Kebaya

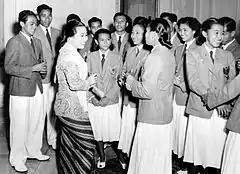
Fatmawati Sukarno, Indonesian first lady in kebaya with Indonesian athletes for the Asian Games in New Delhi (1951)

In Java, the kebaya worn by ladies of Chinese ancestry is called "kebaya encim", derived from the name "encim" or "enci" to refer to a married Chinese woman. It was commonly worn by Chinese ladies in Javan coastal cities with significant Chinese settlements, such as Semarang, Lasem, Tuban, Surabaya, Pekalongan and Cirebon. Encim kebaya is also adopted as the traditional attire of Betawi people of Jakarta, thus it is no longer worn solely by Chinese Indonesians, but also by local Betawi people. It marked differently from Javanese kebaya with its smaller and finer embroidery, lighter fabrics and more vibrant colors, made from imported materials such as silk and other fine fabrics. The encim kebaya fit well with vibrant-colored kain batik pesisiran (Javan coastal batik).